Wine cave

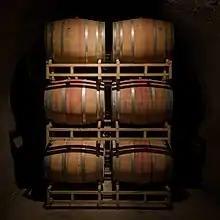
Oak barrels in the wine cave of Rutherford Hill Winery in Napa County, California.

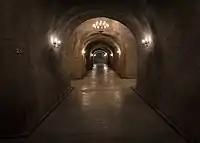
Underground wine cave of the Rutherford Hill winery in Napa County, California.

Underground Wine cellars are subterranean structures for the storage and the aging of wine. They are an essential part of the global wine industry. The construction of wine caves involves specialized underground building techniques to create optimal conditions for wine preservation.